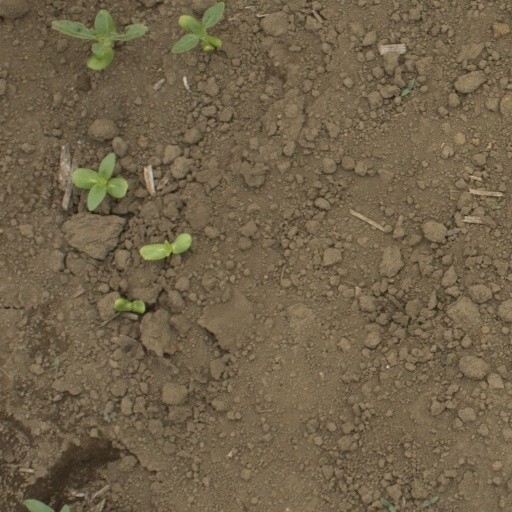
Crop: Jerusalem artichoke